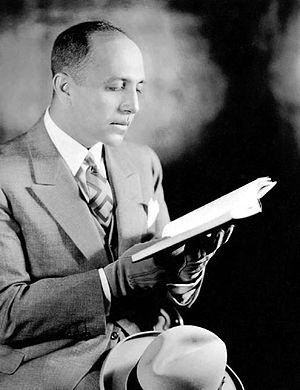
Dimitri Buchowetzki fut un réalisateur, un scénariste et un acteur d'origine russe. Il travailla notamment en Allemagne et aux États-Unis.